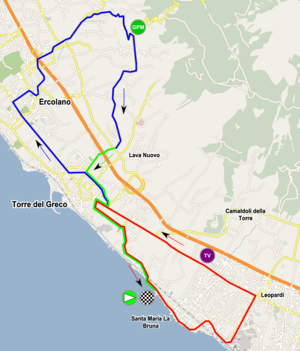
Giro Rosa 2017 / Etaperne / 10. etape
10. etape
Giro Rosa 2017 var den 28. udgave af cykelløbet Giro Rosa, damernes udgave af Giro d'Italia. Løbet var en del af UCI Women's World Tour og blev arrangeret fra 30. juni til 9. juli 2017. Den samlede vinder af løbet blev hollandske Anna van der Breggen fra Boels-Dolmans. Danske Cecilie Uttrup Ludwig vandt den hvide ungdomstrøje.